Grand Theft Auto

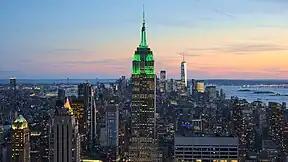
New York City, which serves as the basis for Liberty City

Liberty City, based on New York City, is one of the three original cities introduced in "Grand Theft Auto". It is the first setting available to the player. The city encompasses two landmasses (a large one in the southeast and a smaller one in the northeast) and a Manhattan-like central island; two smaller islands are featured along the river that separates the three main islands. The setting also incorporates the neighbouring state of New Guernsey (a parody of New Jersey), which occupies the northwest portion of the map. All four major islands are divided into multiple districts, inspired by New York and New Jersey's boroughs.